Paper embossing

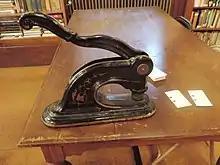
Hand-operated embossing machine

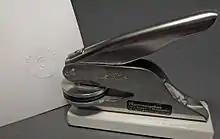
Hand-operated embossing for a photographer's copyright notice.

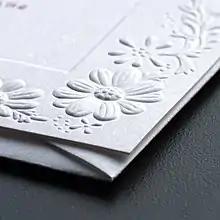
Blind embossed stationery

Embossing and debossing are the processes of creating either raised or recessed relief images and designs in paper and other materials. An embossed pattern is raised against the background, while a debossed pattern is sunken into the surface of the material but might protrude somewhat on the reverse side.